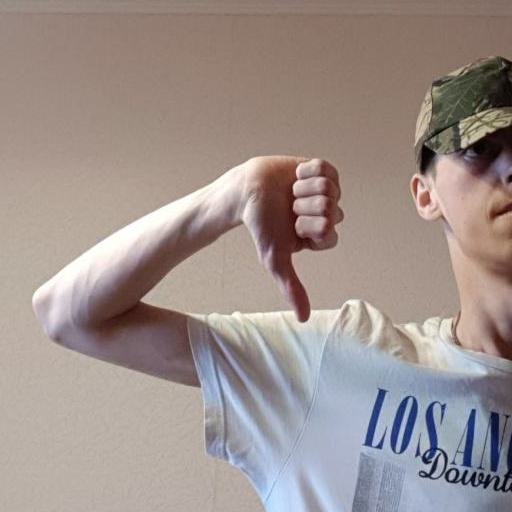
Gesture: dislike